Uttoxeter railway station

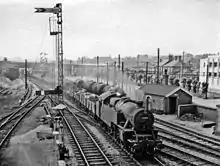
Local goods train entering Uttoxeter in 1959

The station was built by the North Staffordshire Railway (NSR) to serve its main line from to . Prior to 1881, three different stations had been in use simultaneously, all being built by the NSR.